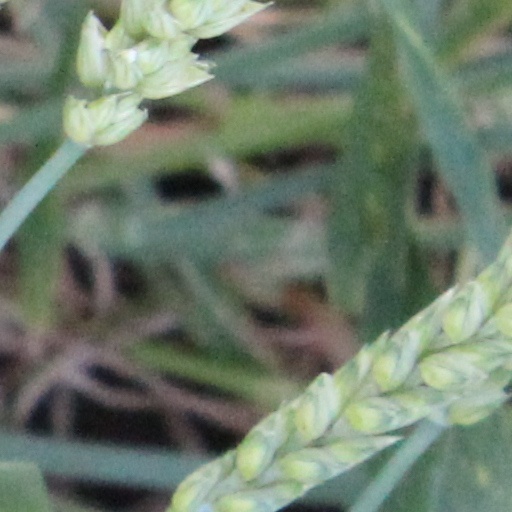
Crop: wheat